Loretta Lynn

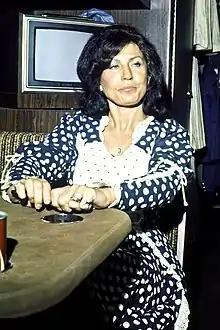
Lynn on tour in 1975

Devoted to her fans, Lynn told the editor of Salisbury, Maryland's newspaper the reason she signed hundreds of autographs: "These people are my fans... I'll stay here until the very last one wants my autograph. Without these people, I am nobody. I love these people." In 1979, she became the spokesperson for Procter & Gamble's Crisco Oil. Because of her dominant hold on the 1970s, Lynn was named the "Artist of the Decade" by the Academy of Country Music. She is the only woman to have won this honor.